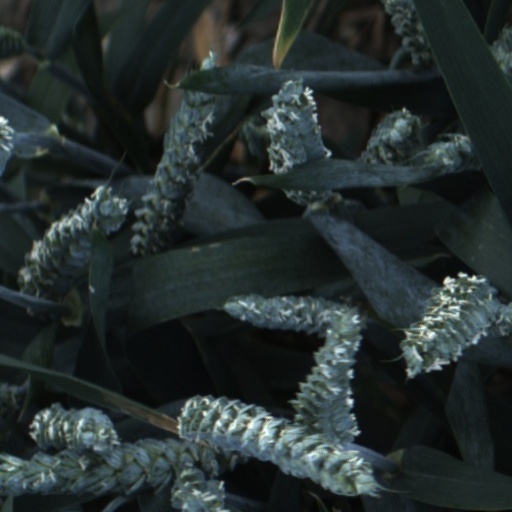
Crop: wheat